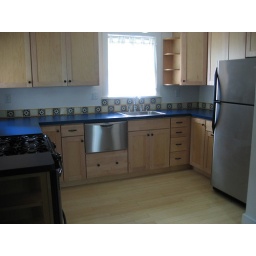
photos of the rest of the house will come later. This is our lovely new kitchen in our lovely old house!